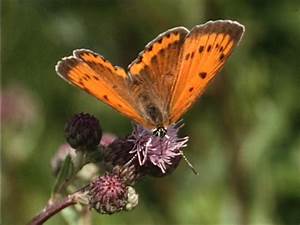
Label: farfalla